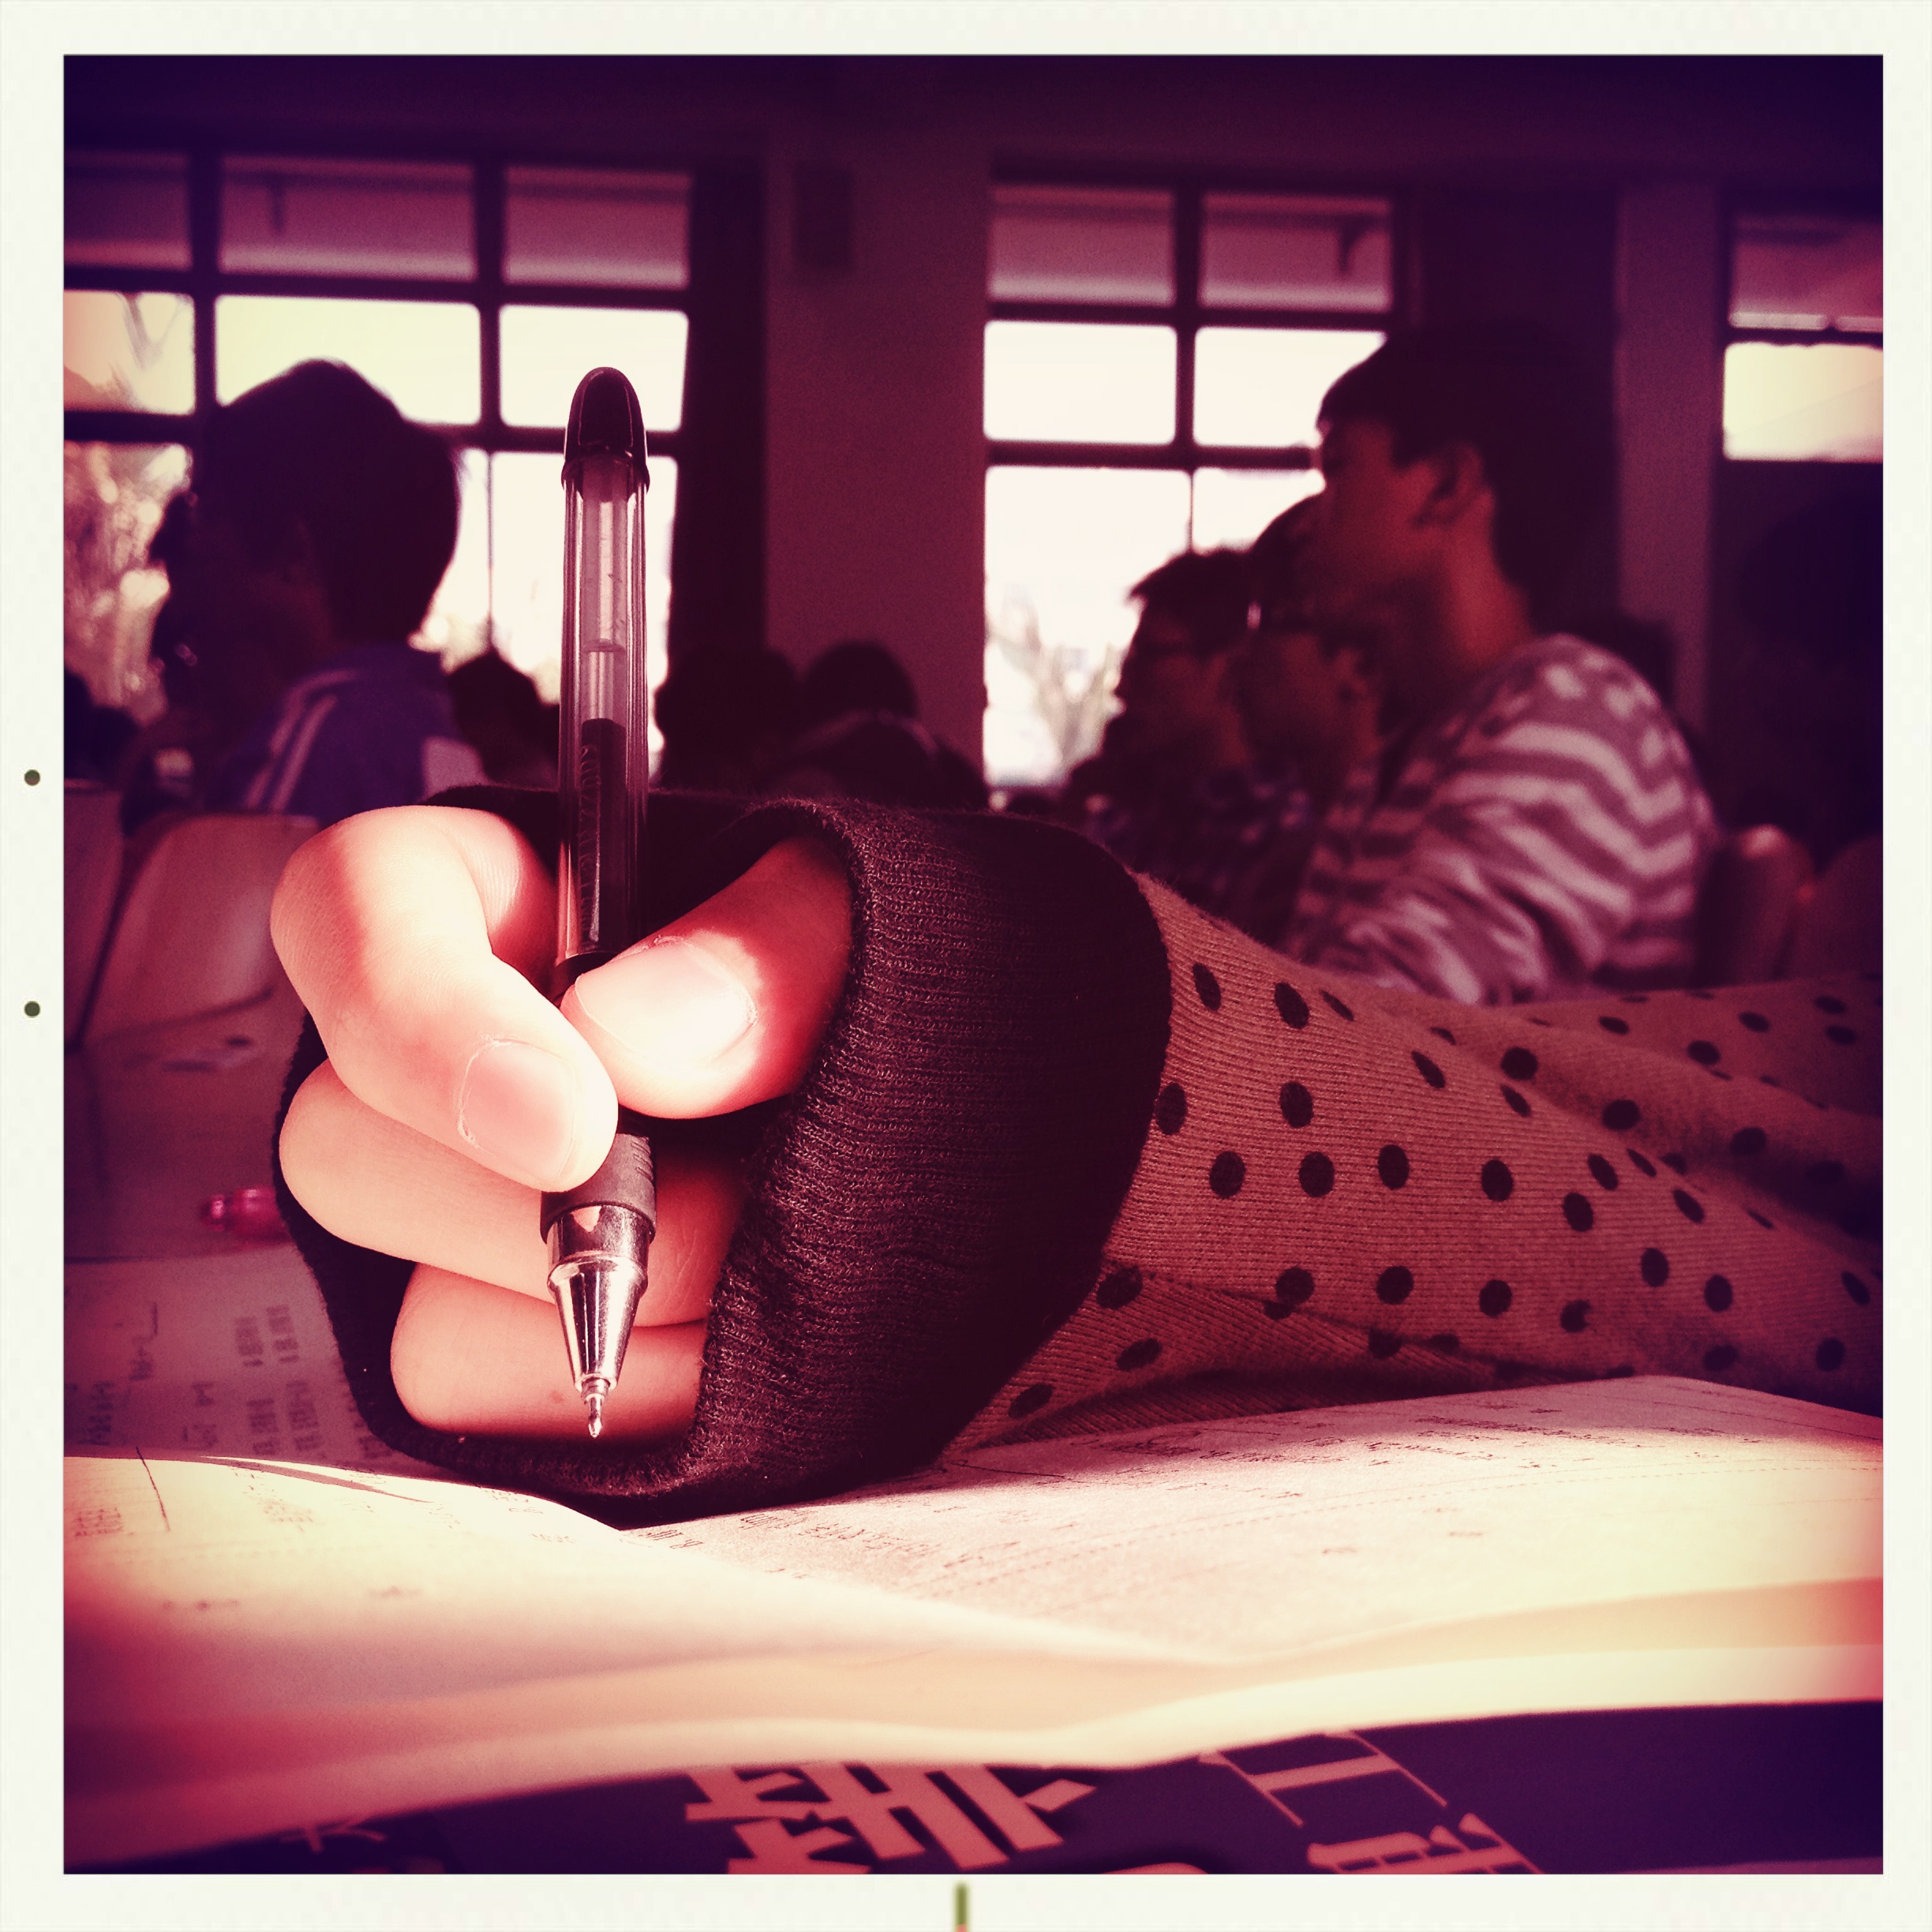
photography, romance, hipstamatic, image, alfredinfraredfilm, tejaslens, tastypopflash, album cover